Fath 360

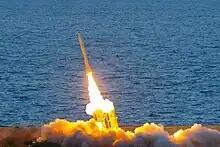
Fath-360 firing during a military exercise.

It is believed that Fath 360 is a shorter version of Fateh family of SRBMs. Its light weight and small dimensions allow several of these missiles to be put on a truck-based launcher.